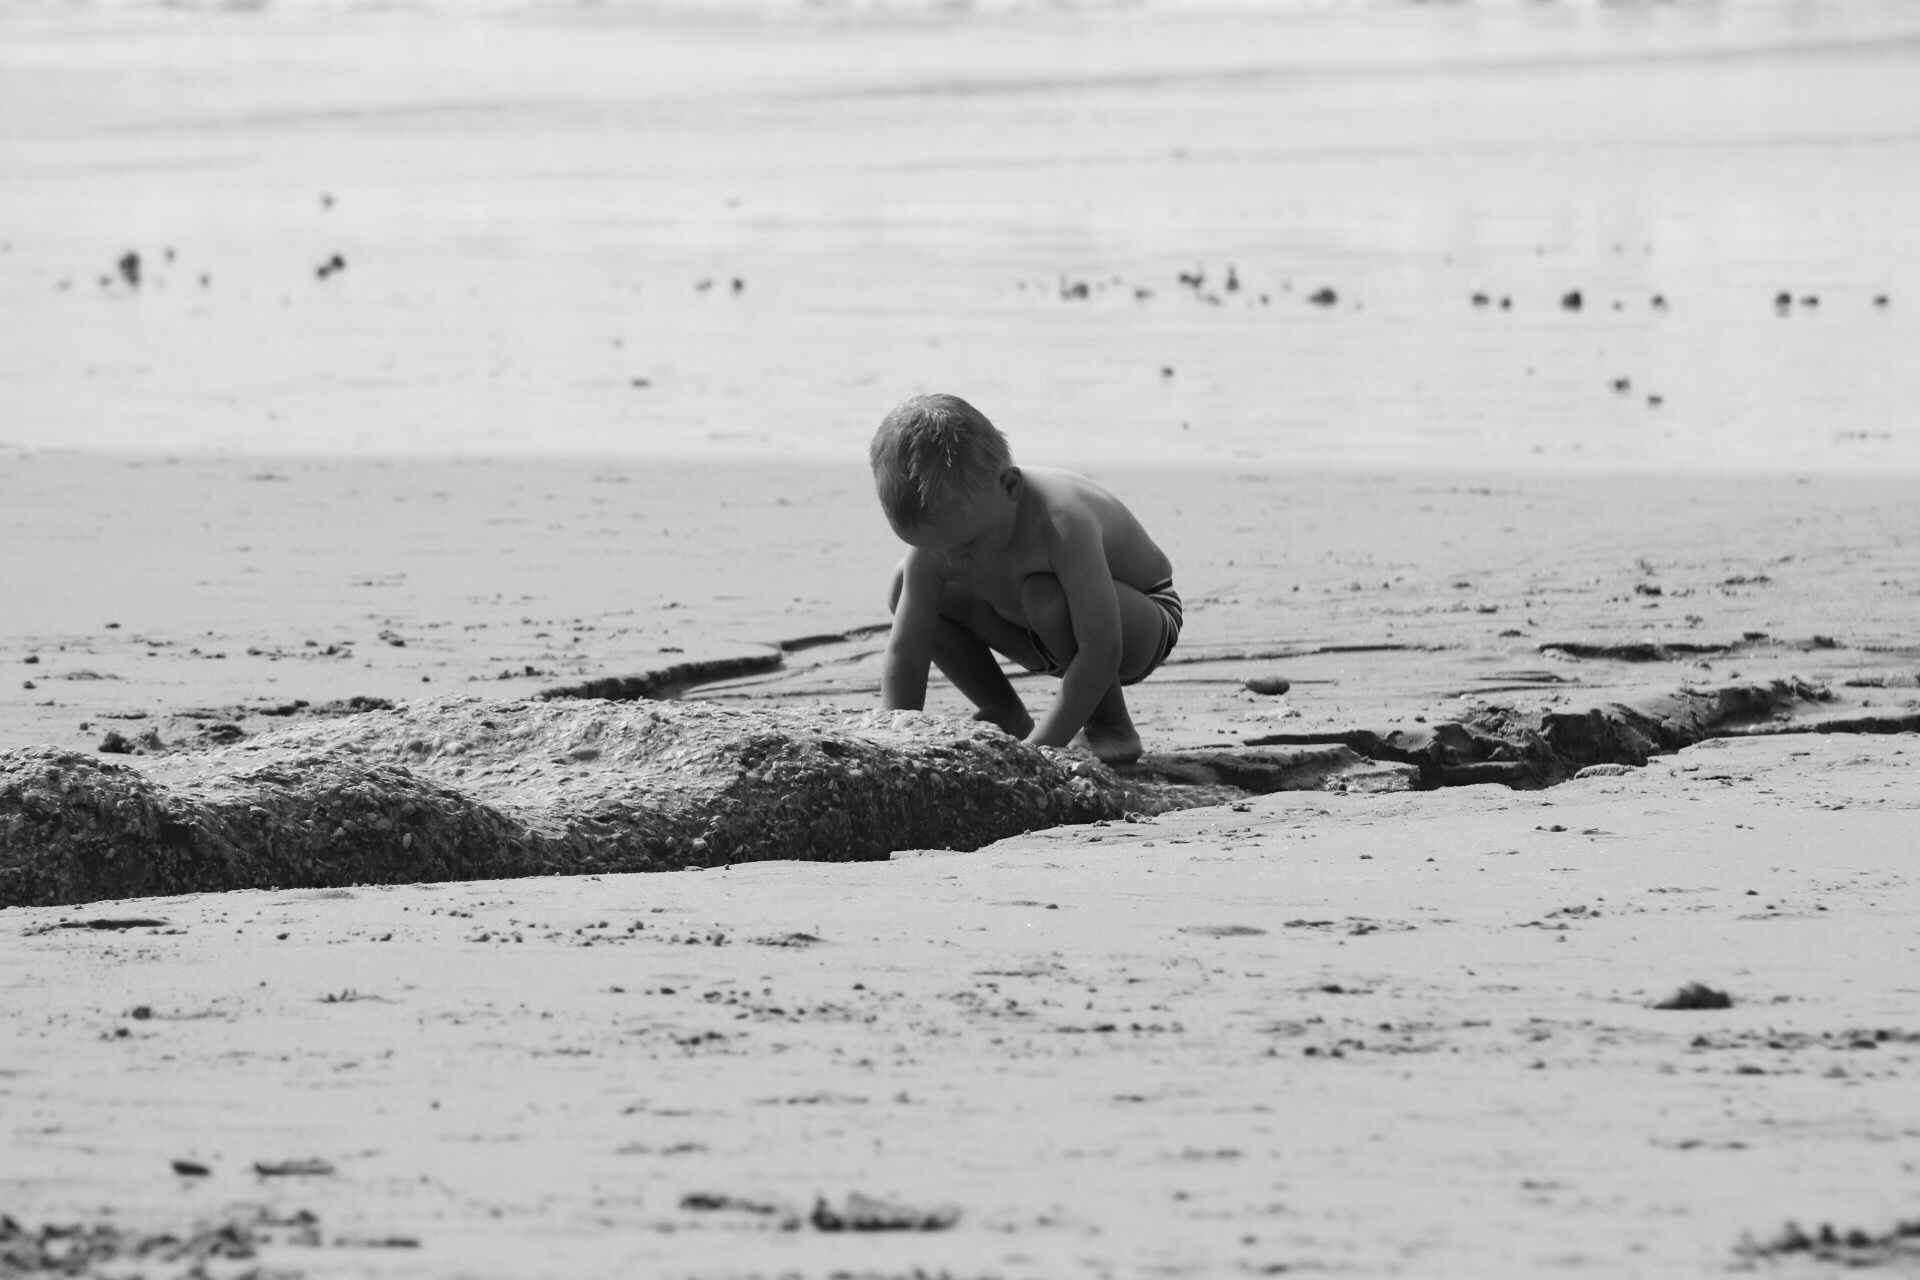
beach, sea, sand, ocean, black and white, play, wave, mud, playing, monochrome, seals, discovery, joy of child, playing in the sand, monochrome photography, mudflat, investigating